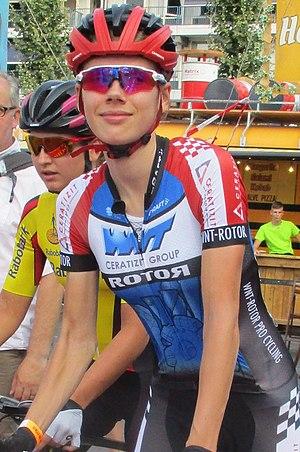
L'équipe cycliste WNT-Rotor est une équipe cycliste professionnelle féminine allemande, originaire du Royaume-Uni. Elle est dirigée par Graeme Herd. Elle devient professionnelle en 2017.
Aafke Soet est une coureuse cycliste et patineuse de vitesse néerlandaise. Elle court pour la formation WNT-Rotor.
La saison 2019 de l'équipe cycliste féminine WNT-Rotor est la troisième de la formation. L'effectif est quasiment intégralement renouvelé. Le recrutement est ambitieux. Les principales recrues sont : la sprinteuse néerlandaise Kirsten Wild, la spécialiste du contre-la-montre allemande Lisa Brennauer, la grimpeuse espagnole Ane Santesteban, la grimpeuse allemande Clara Koppenburg et la grimpeuse italienne Erica Magnaldi. L'équipe court avec une licence allemande, contrairement aux années précédentes, où elle courait sous licence britannique.